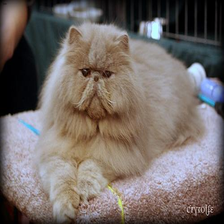
Species: cat
Breed: Persian